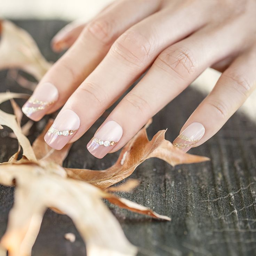
we 're all about a subtle statement of sparkle !